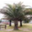
Label: palm_tree